Back to Sleep (song)

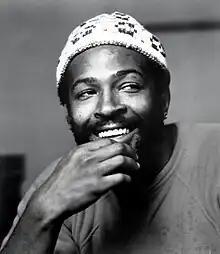
Brown said that "Back to Sleep" was inspired by Marvin Gaye's 1982 song "Sexual Healing"

"Back to Sleep" is a mid-tempo R&B slow jam, about late night sex, that features minor influences of funk, and roland TR-808 beats reminiscent of Marvin Gaye's 1982 song "Sexual Healing". "Vibe" stated that the song infuses elements of "new school R&B" with "a light dusting of 1980s pop". According to "Billboard", the lyrical content of "Back to Sleep" features "Brown fresh off a late night flight into town", detailing how he plans to go to his girlfriend's house, wake her up at 3:30 a.m. to have sex with her, then tuck her in for actual sleep.